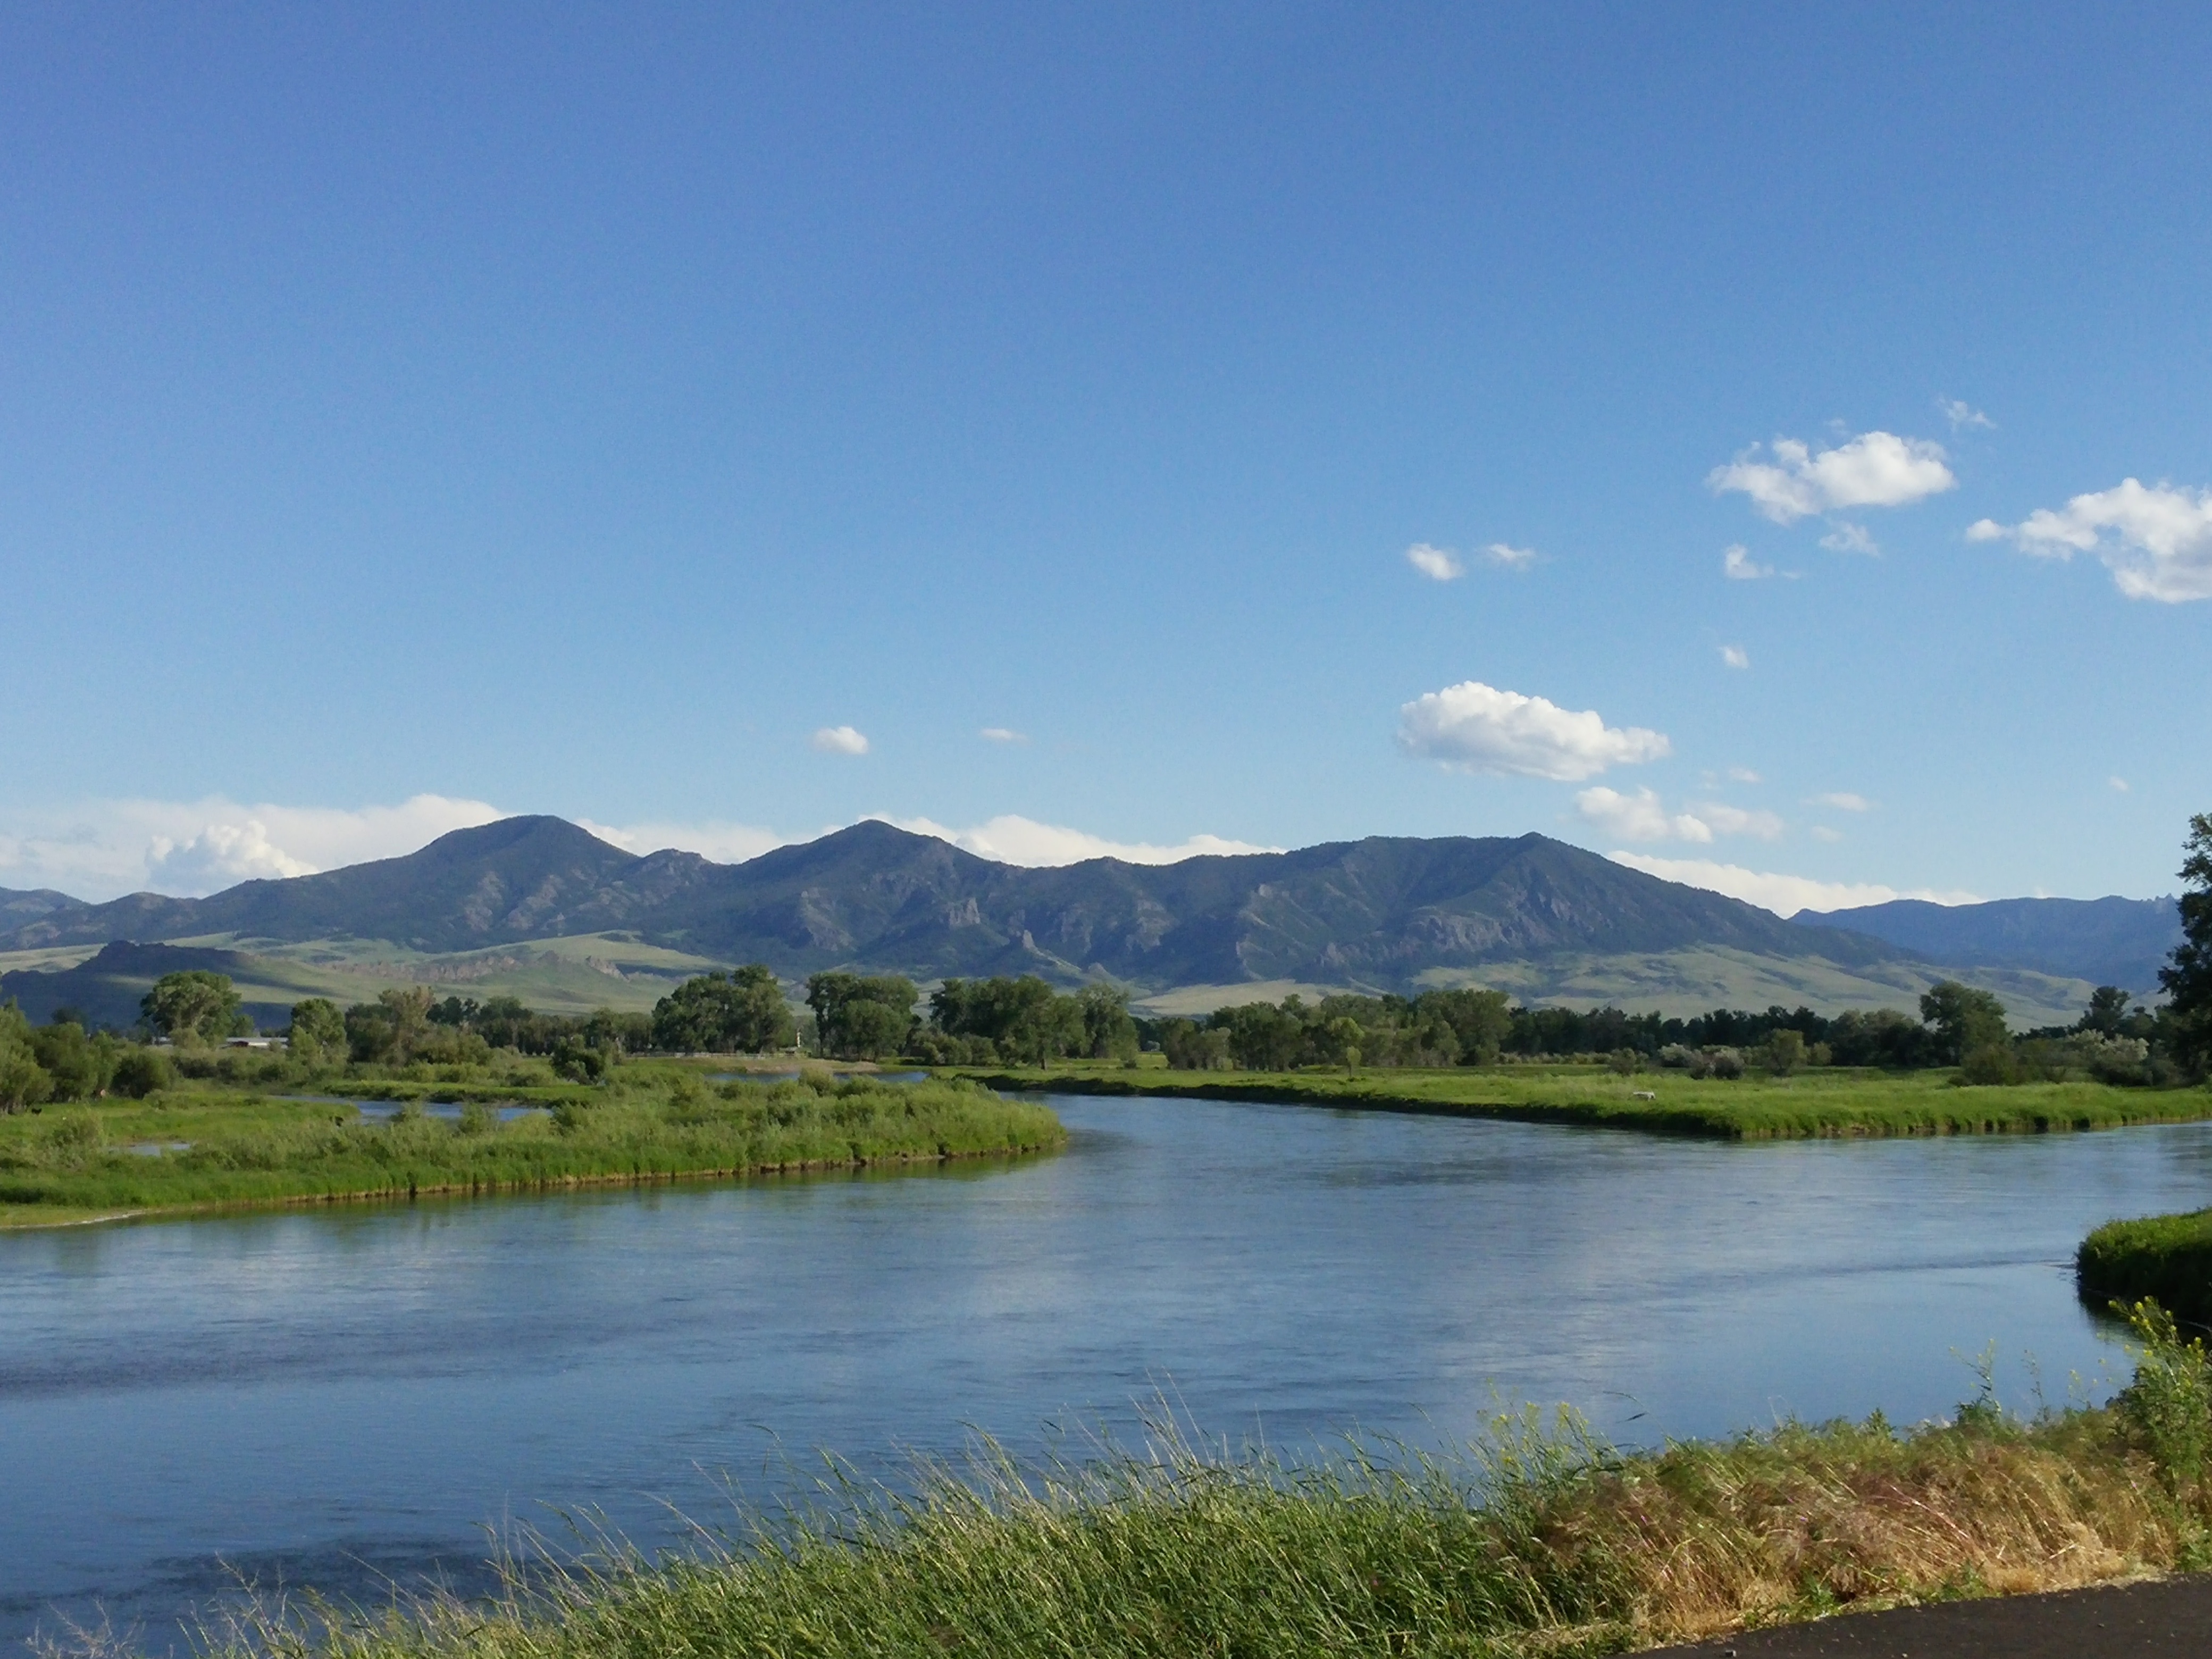
landscape, wilderness, mountain, meadow, lake, river, mountain range, pond, reflection, reservoir, body of water, loch, tarn